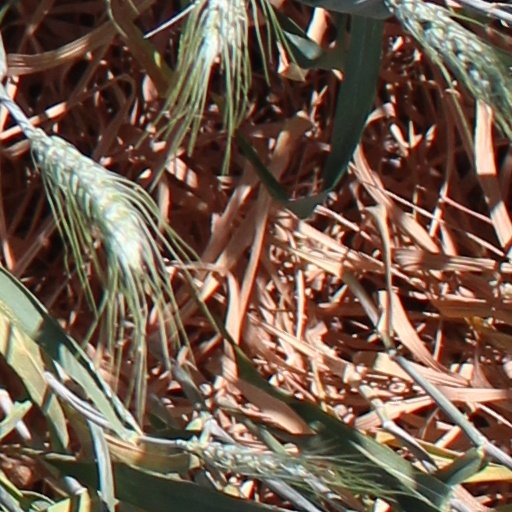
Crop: wheat